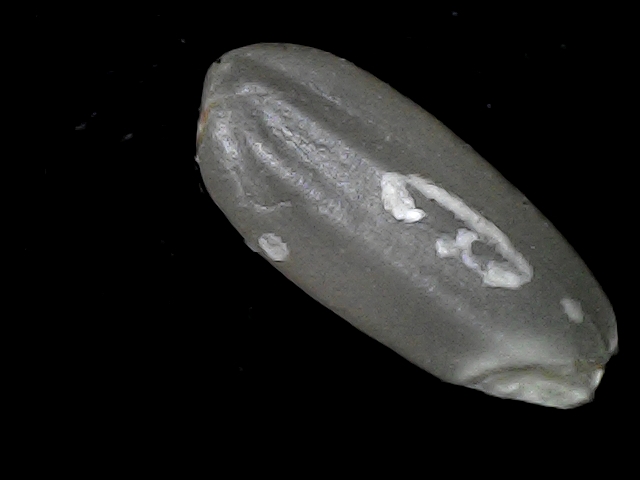
Rice variety: BD52